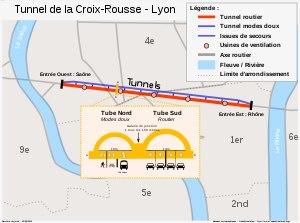
Les tunnels de la Croix-Rousse sont deux tunnels situés sous les 1ᵉʳ et 4ᵉ arrondissements de Lyon, l'un routier ouvert à la circulation le 19 avril 1952 et entièrement réhabilité en 2013, et l'autre, destiné aux modes doux, ouvert le 5 décembre 2013.